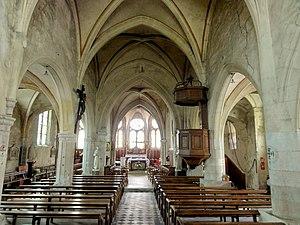
Vue générale intérieure.
L'église Saint-Médard est une église catholique paroissiale située à Villers-Saint-Frambourg, en France. Elle possède un petit clocher roman caractéristique du Valois, qui remonte vers 1170 / 1180 et représente sa partie la plus ancienne. Le chœur et ses deux chapelles latérales sont issus de trois campagnes de construction rapprochées, pouvant être situées pendant la seconde moitié du XIIIᵉ siècle. C'est donc une œuvre de la période gothique rayonnante dont il garde l'empreinte, bien que des réparations au cours du XVIᵉ siècle aient apporté des simplifications. Le plan de l'église est irrégulier du fait de la présence de la base du clocher : la chapelle du sud est plus petite que celle du nord. La nef et ses bas-côtés ont été entièrement bâtis pendant le XVIᵉ siècle et affichent le style gothique flamboyant, sauf les grandes arcades du nord qui sont d'un style Renaissance tardif. Il en va de même de l'extérieur. Toute l'église a été construite avec soin, même si des moellons ont dû suffire pour la nef.